Schiltach

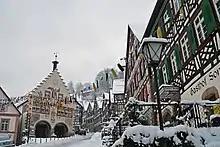
Town hall

The local council has besides the mayor 14 members, including three women. The local election took place on 7 June 2009 and had following results: